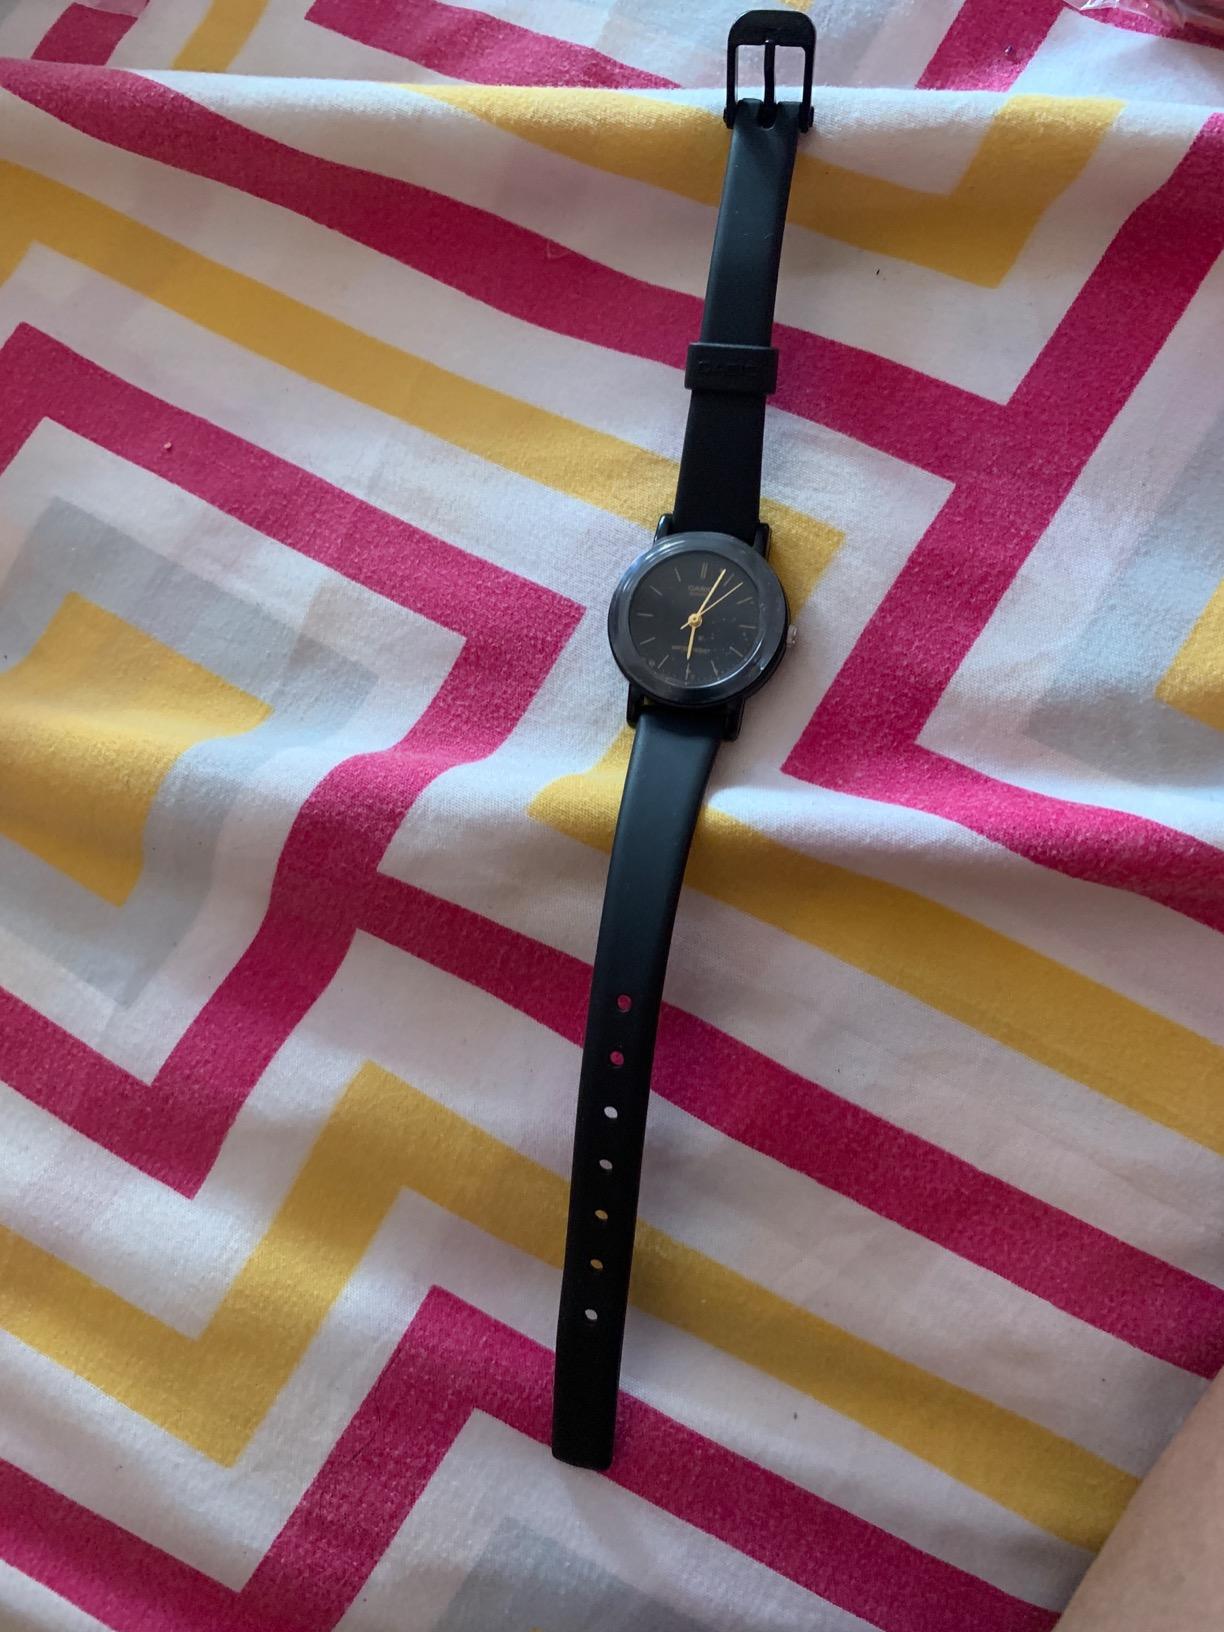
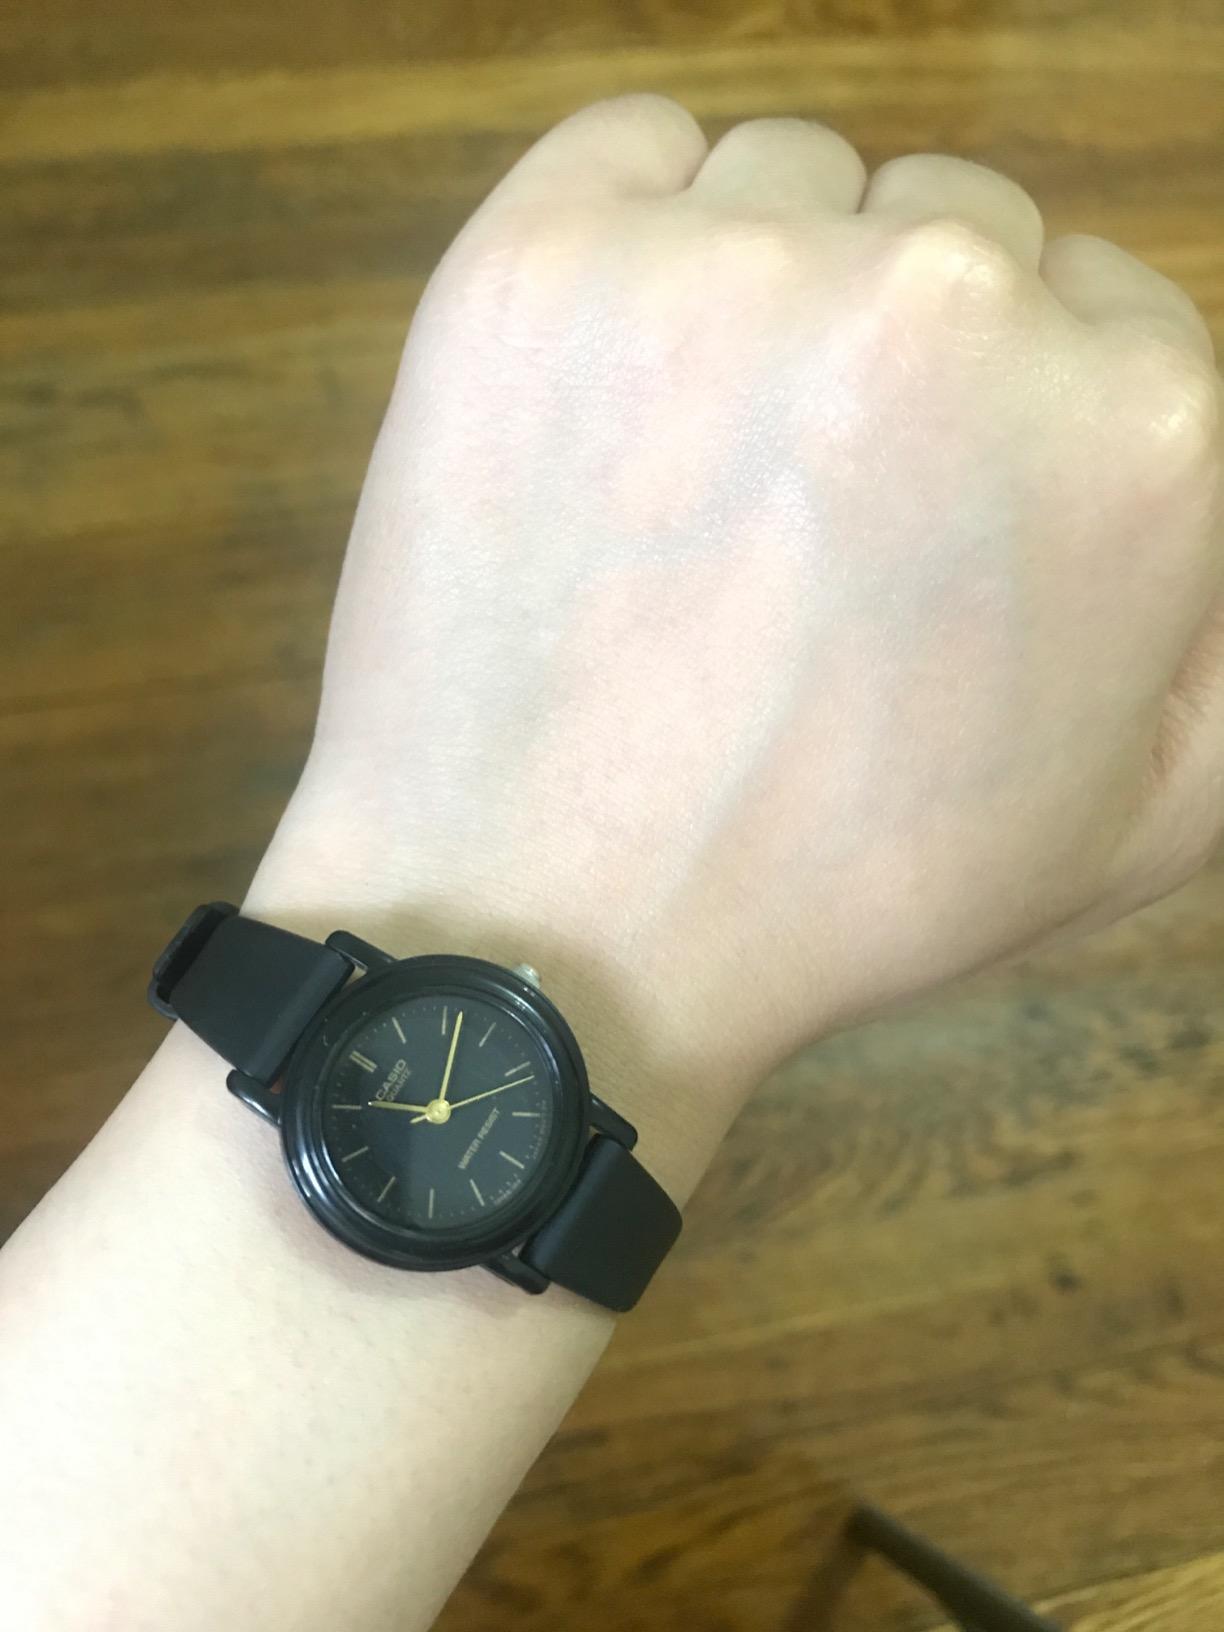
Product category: accessories_watch
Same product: yes